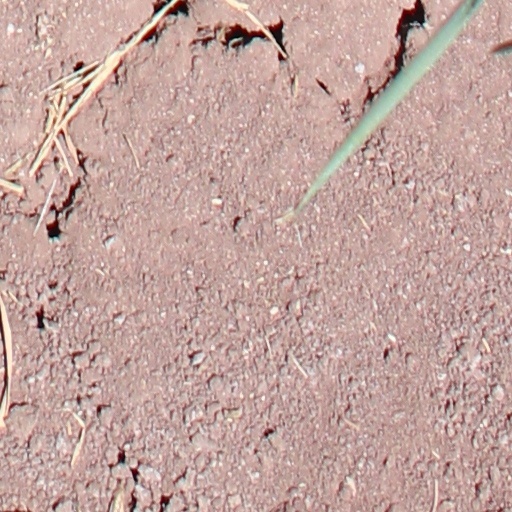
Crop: wheat